Jennifer C. McIntosh

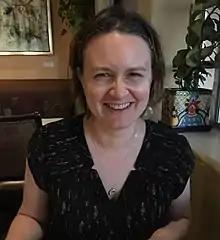

Jennifer McIntosh is a hydrogeologist and professor of hydrology and atmospheric sciences at the University of Arizona, where she is a University Distinguished Scholar. In 2019, she was named a Geological Society of America Fellow.